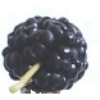
Label: mulberry